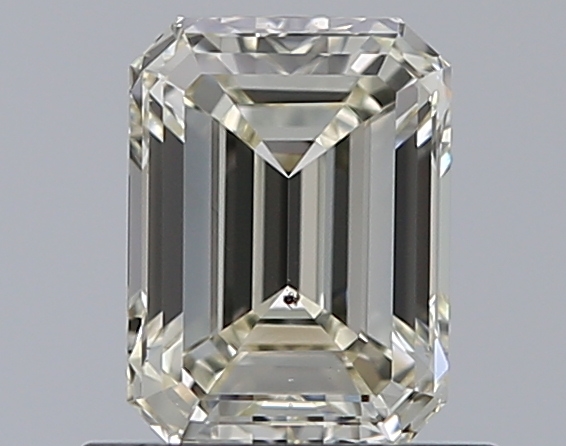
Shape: emerald
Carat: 0.8
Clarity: SI1
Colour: L
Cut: EX
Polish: EX
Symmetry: VG
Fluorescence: ST
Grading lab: GIA
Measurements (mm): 6.16 x 4.54 x 2.98